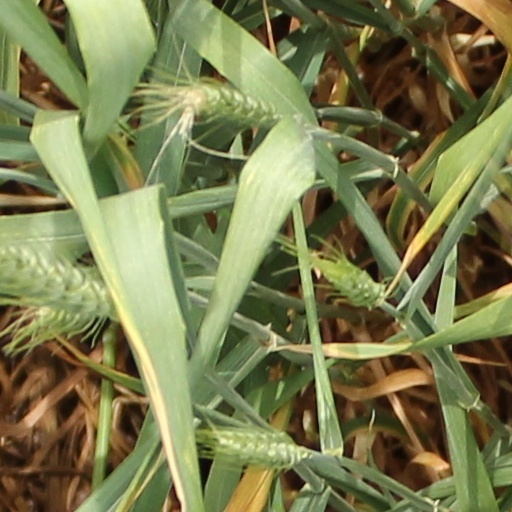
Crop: wheat